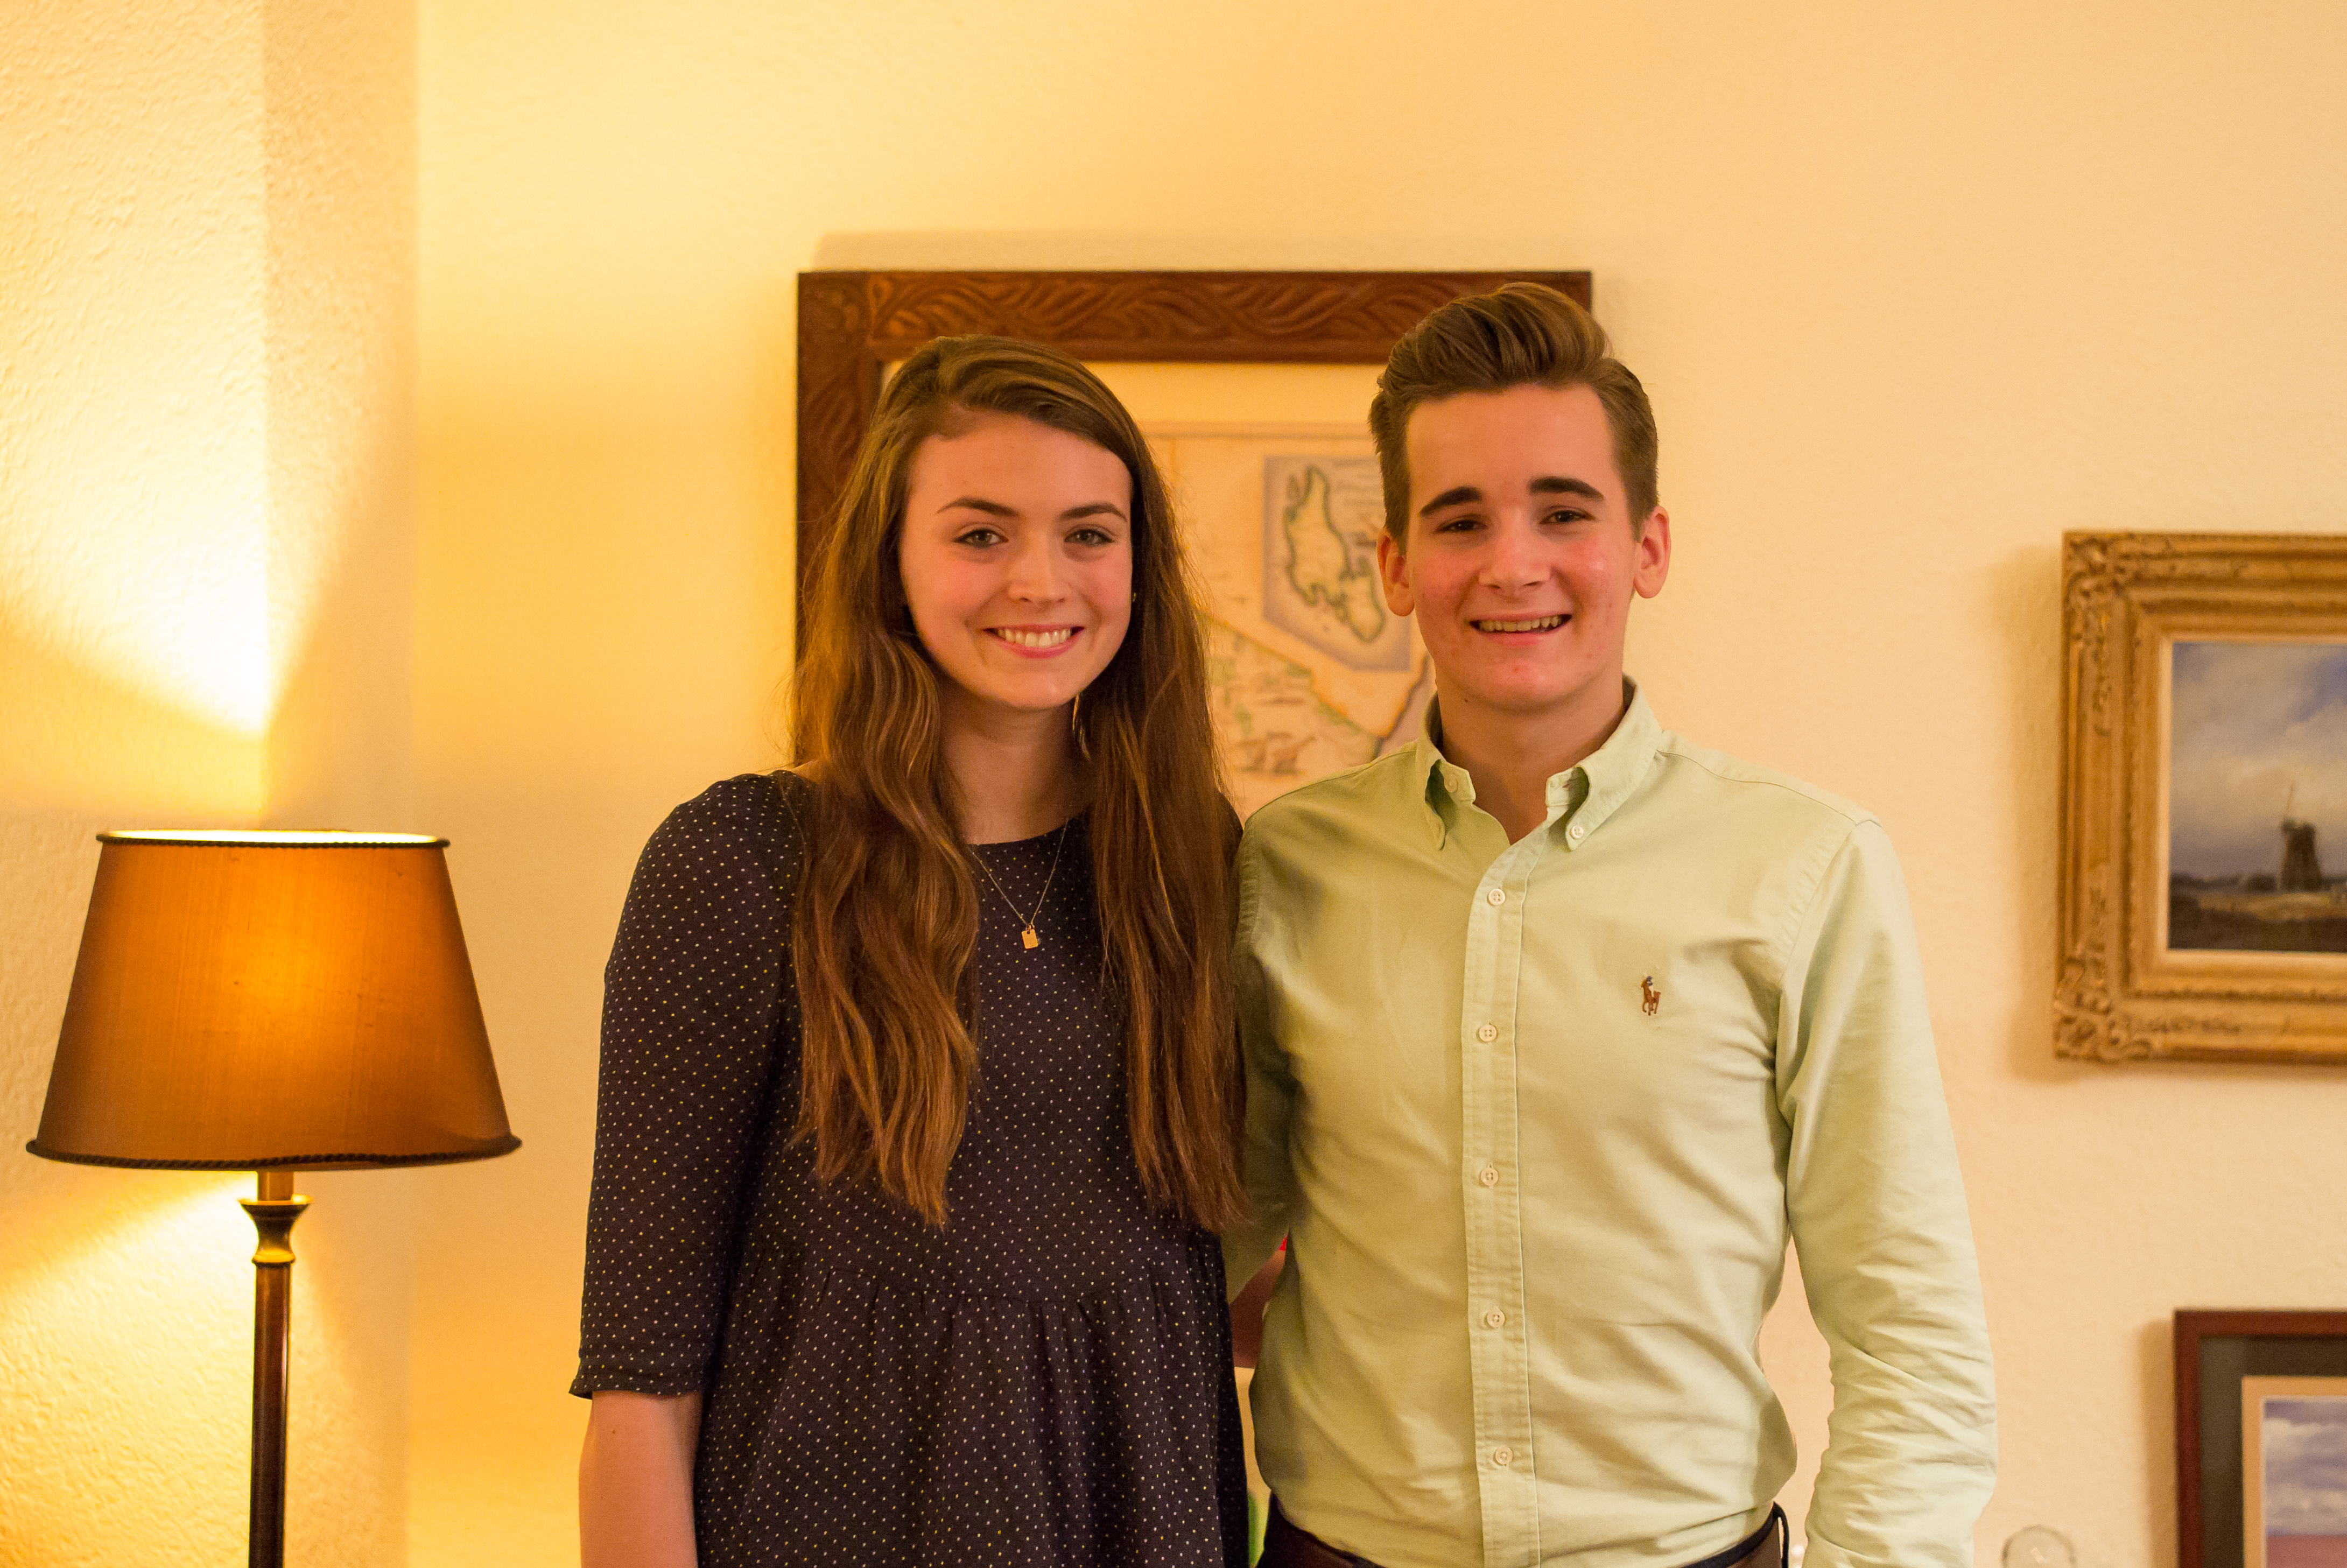
people